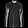
Label: Shirt